Edwin Bayliss

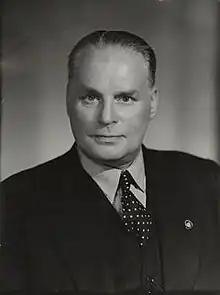
Bayliss in 1950

Edwin Bayliss OBE (1894 – 30 March 1971), was a British politician who was notably Chairman of the London County Council.